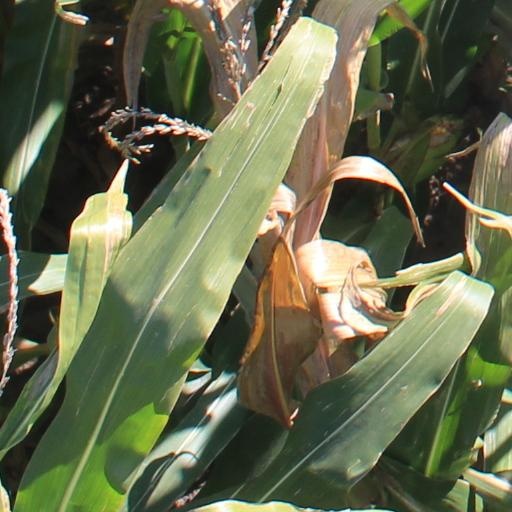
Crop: maize; corn